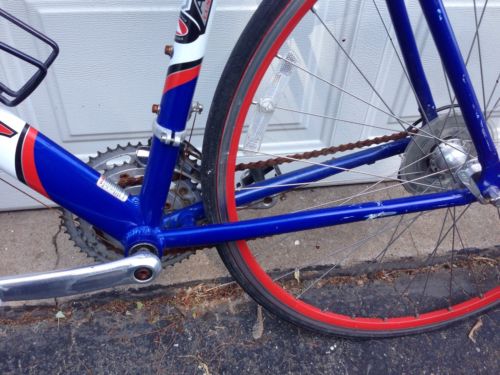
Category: bicycle